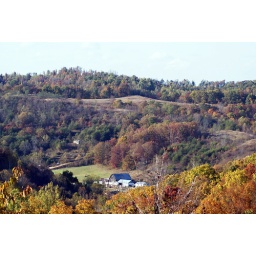
View from what we call the big pasture over the hill is of an abandoned dairy farm.